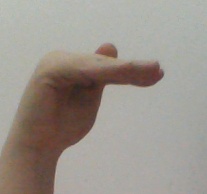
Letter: khaa